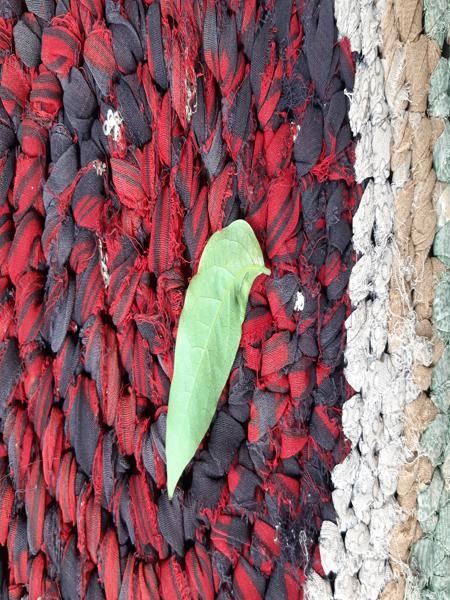
Plant: Amla